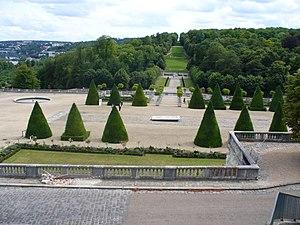
Le grand feu de Saint-Cloud est un feu d’artifice tiré tous les ans, au début du mois de septembre, dans le parc de Saint-Cloud, en France. Créé en 2008, ce feu d’artifice est le plus grand d’Europe.